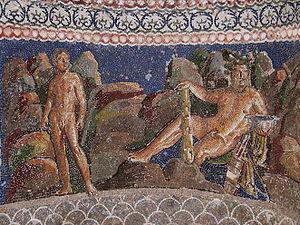
Héraclès, de son premier nom Alcide, fils de Zeus et d’Alcmène, est l'un des héros les plus vénérés de la Grèce antique. La mythologie grecque lui prête un très grand nombre d’aventures qui le voient voyager à travers le monde connu des Doriens puis dans toute la Méditerranée, à partir de l’expansion de la Grande-Grèce, jusqu’aux Enfers. Les plus célèbres de ses exploits sont les douze travaux. Il est mentionné dans la littérature grecque dès Homère.